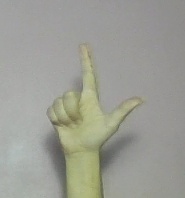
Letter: laam